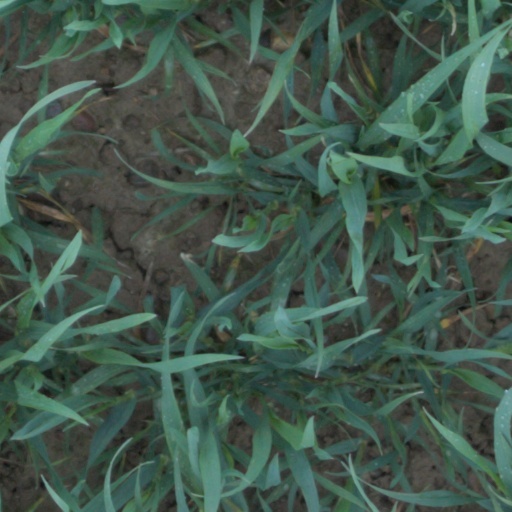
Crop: wheat